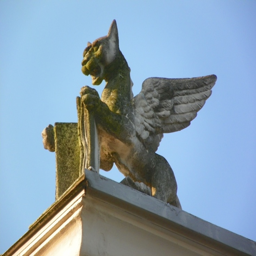
a city ~ is one of four found thus he is holding a book .